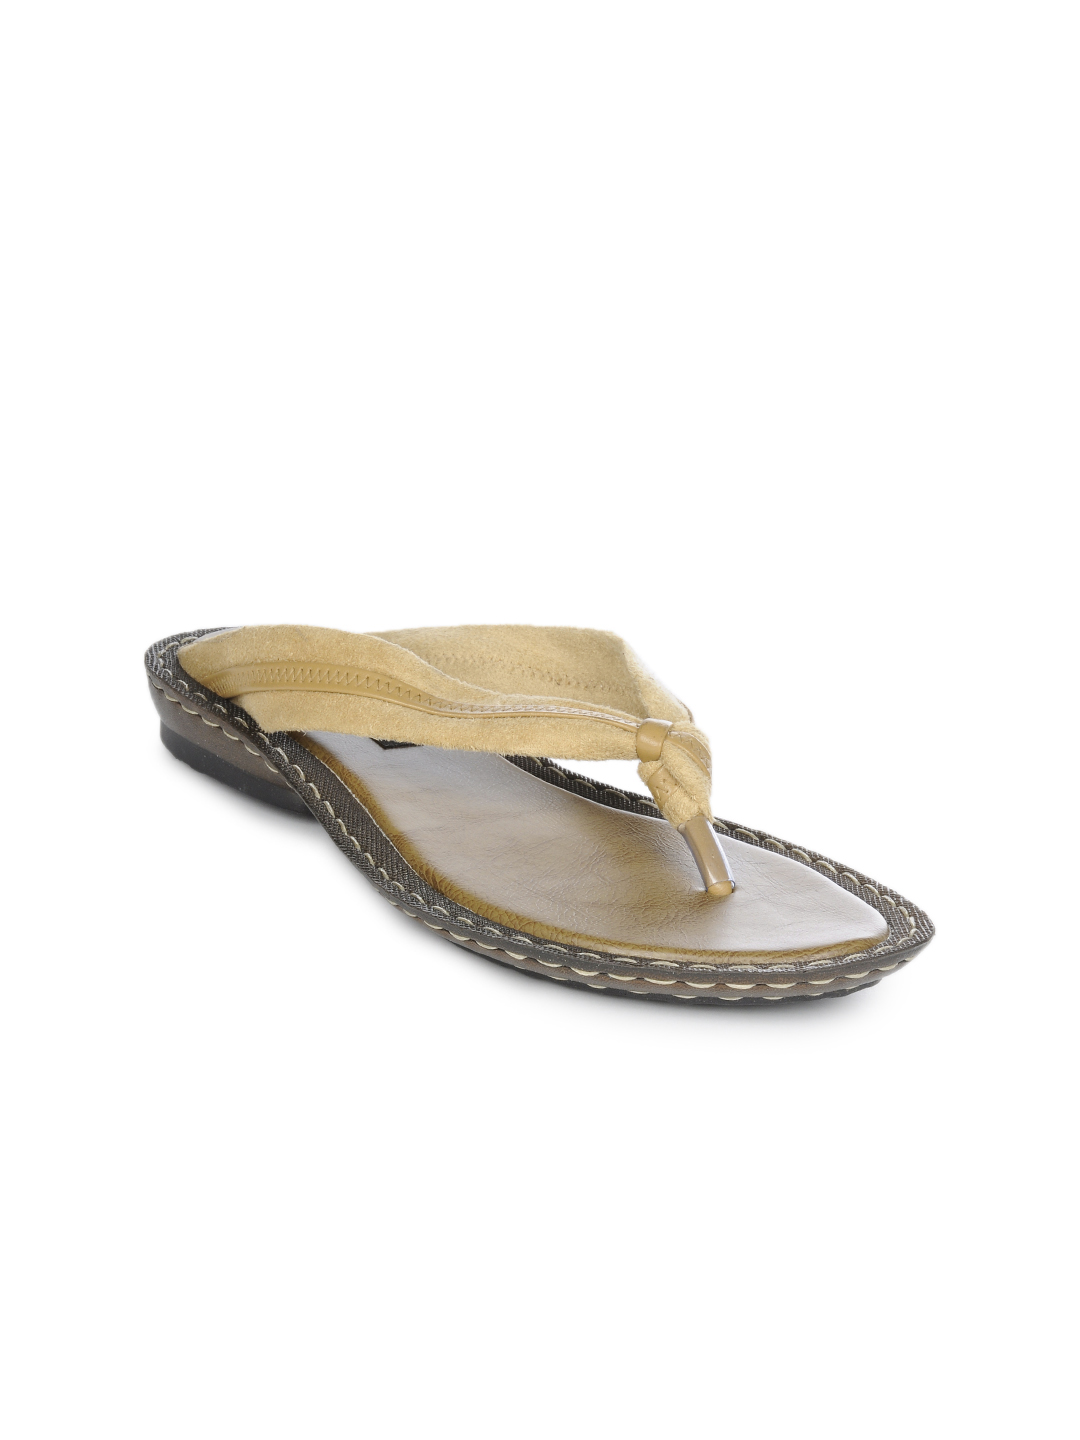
Rocia Women Beige Flats
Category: Footwear / Shoes / Flats
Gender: Women
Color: Beige
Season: Winter 2012
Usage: Casual